The Munsters

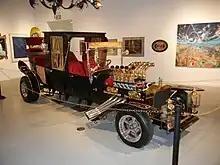
The Munster Koach

In the fourth episode ("Rock-A-Bye Munster"), Lily buys a hot rod and a hearse from a used-car dealership and has them customized into one car (the Munster Koach) as Herman's birthday present. The Munster Koach and DRAG-U-LA (built by Grandpa in episode 36, "Hot Rod Herman") were designed by Tom Daniel and built by auto customizer George Barris for the show. The Munster Koach was a hot rod built on a lengthened 1926 Ford Model T chassis with a custom hearse body. It was 18 feet long and cost almost $20,000 to build. Barris also built the DRAG-U-LA, a dragster built from a coffin (according to Barris, a real coffin was purchased for the car), which Grandpa used to win back the Munster Koach after Herman lost it in a race.